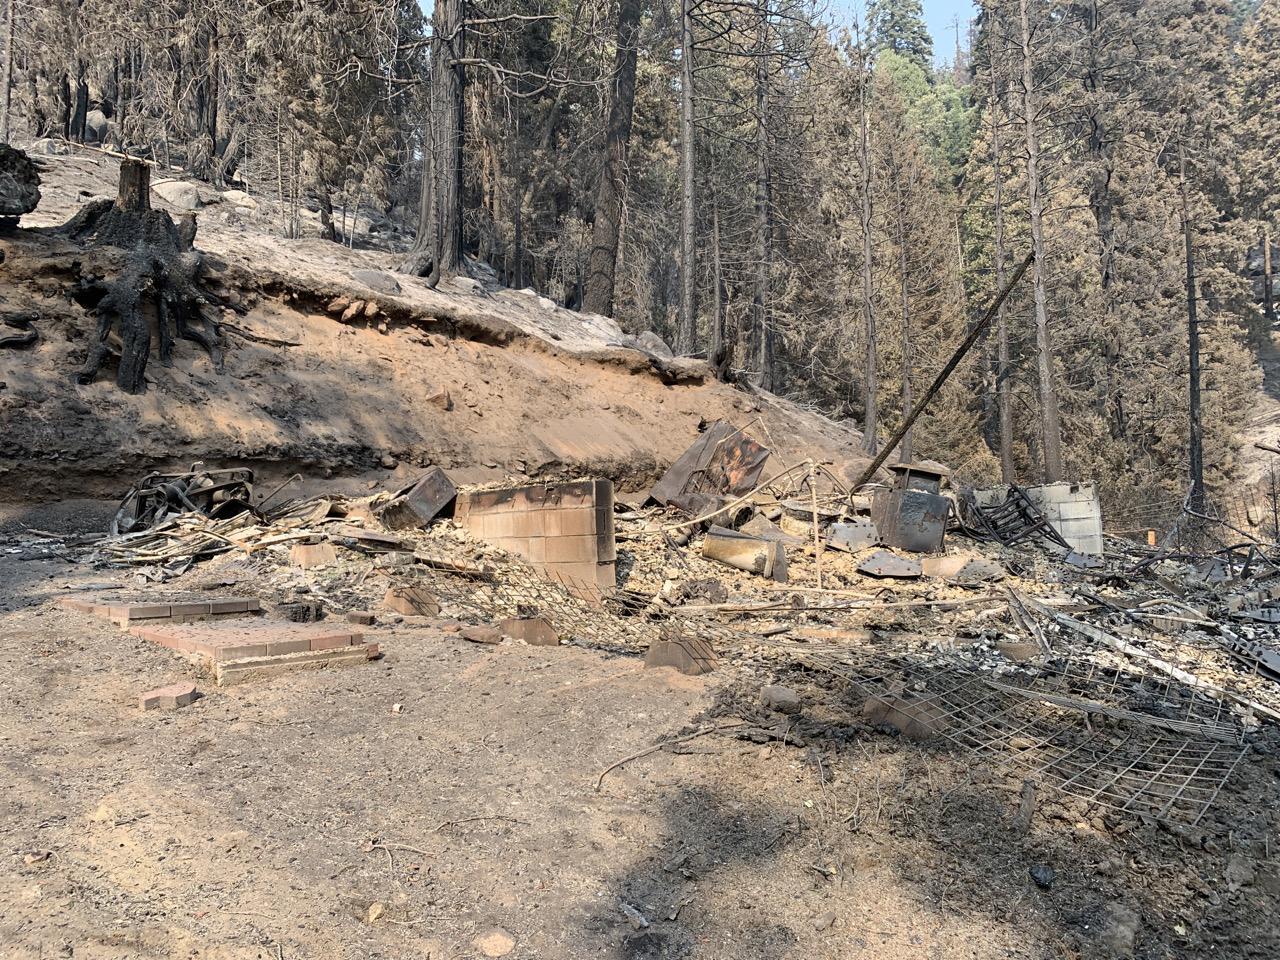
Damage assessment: destroyed